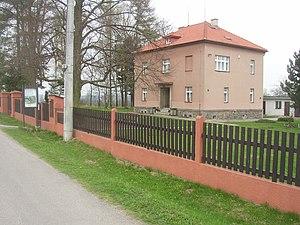
Josef Lada, né le 17 décembre 1887 à Hrusice et mort le 14 décembre 1957 à Prague, est un peintre, illustrateur, scénographe et écrivain tchécoslovaque.
Hrusice est une commune du district de Prague-Est, dans la région de Bohême-Centrale, en République tchèque. Sa population s'élevait à 852 habitants en 2020.